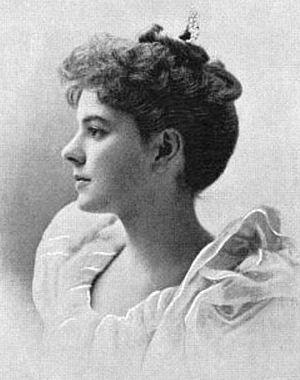
Lillian Blauvelt est une chanteuse d'opéra américaine, active dans la première décennie du XXᵉ siècle. Sa tessiture est celle d'une soprano avec un timbre très pur et une distinction dramatique. Son registre vocal va du sol au ré.